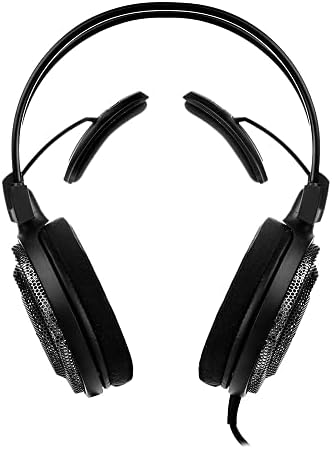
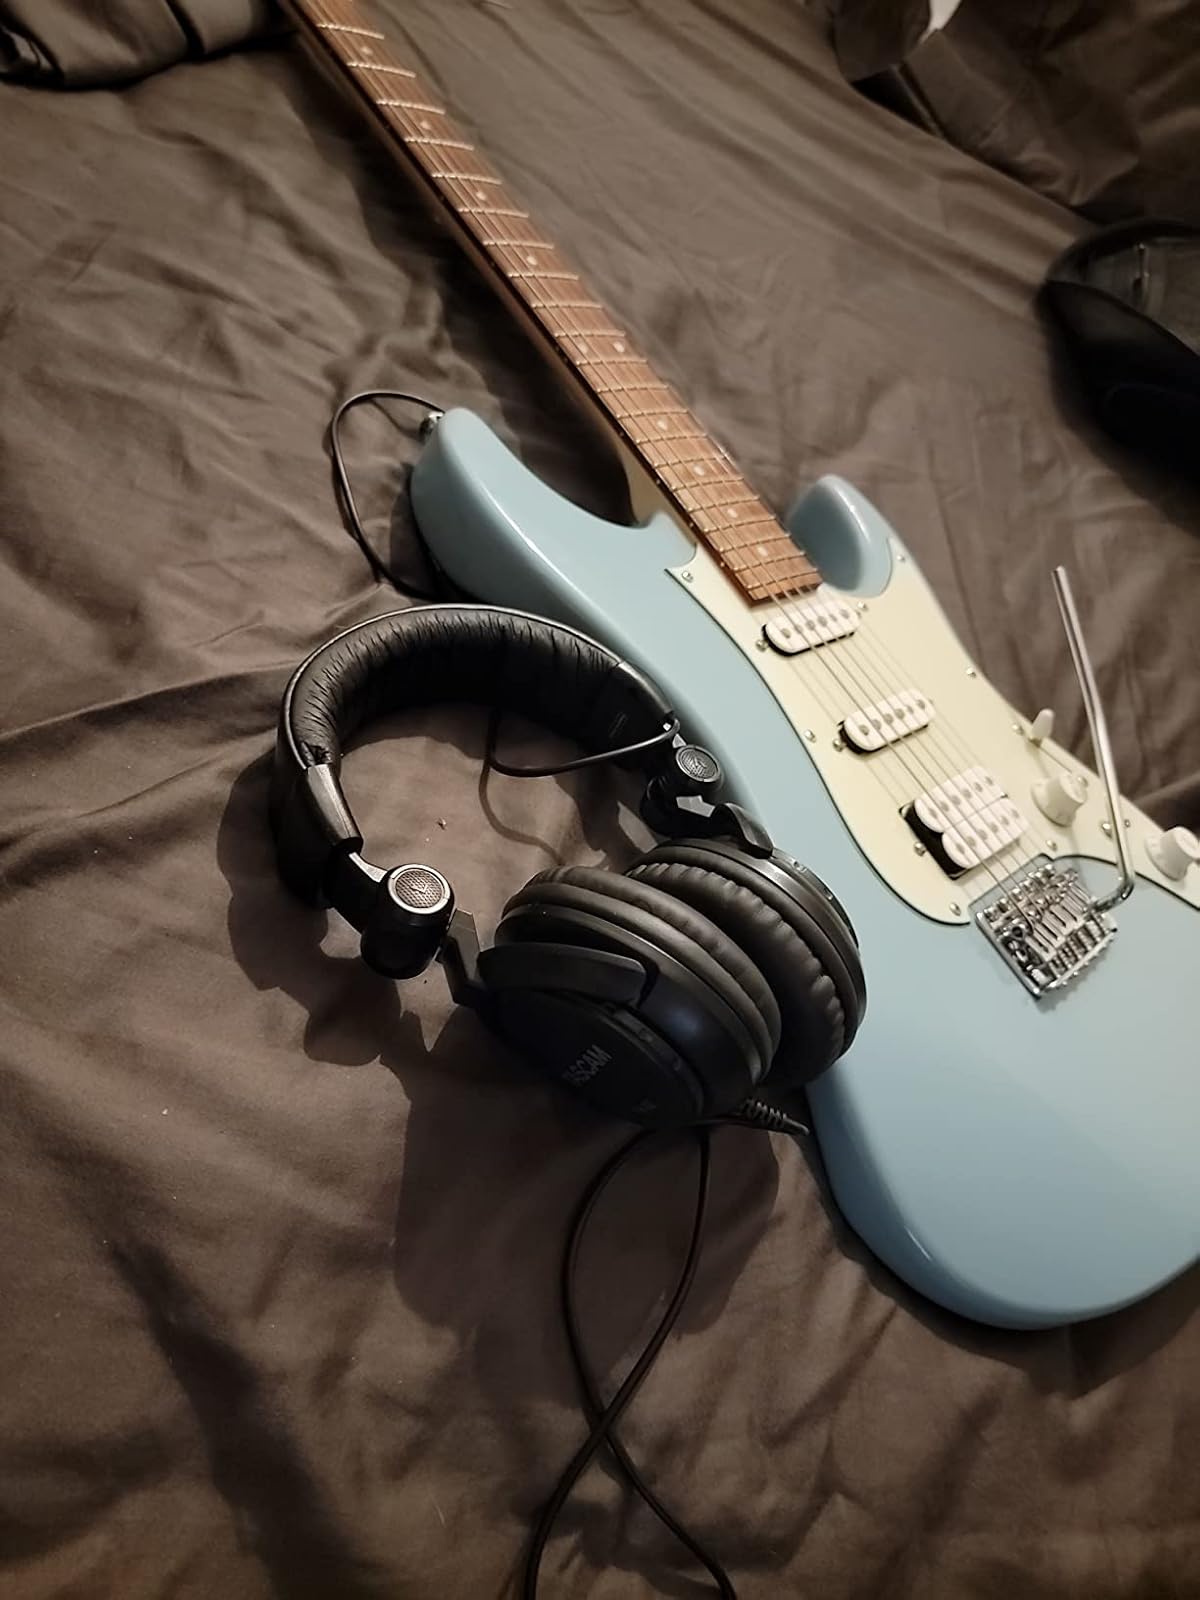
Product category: headphones
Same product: no